Edojobs

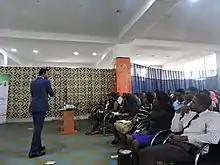
Career Kickstart 2018

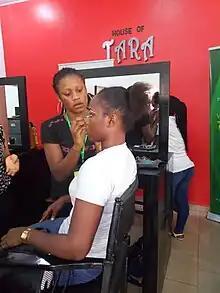
EdoJobs training on cosmetology

Edojobs is an initiative of the Edo State government in Nigeria under the administration of Governor Godwin Obaseki. The initiative is aimed at tackling the high rate of unemployment in Edo State through skills acquisition and empowerment programs, in collaboration with various private and public organizations in Edo State. The initiative was launched in 2016 as part of Obaseki's promise to create 200,000 new jobs for the region's youth.